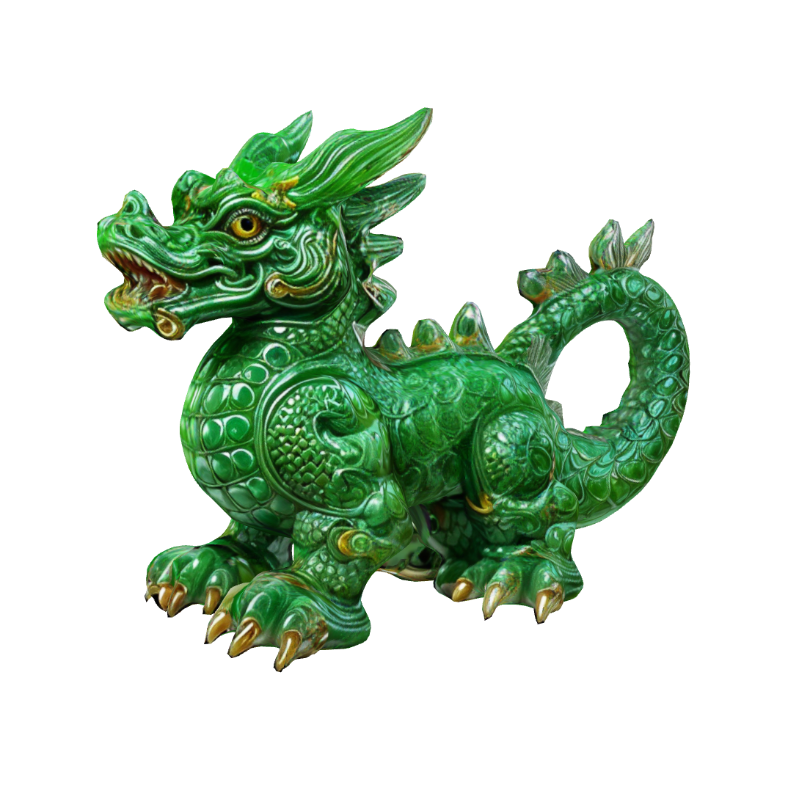
미적 점수 (1~10점): 4